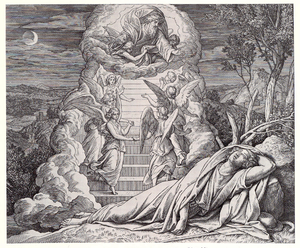
Gravure en bois pour «Die Bibel in Bildern», 1860. Português: Jacó tem a visão da escada que vai até o céu e no topo esta Deus. Gn 28:10-15."